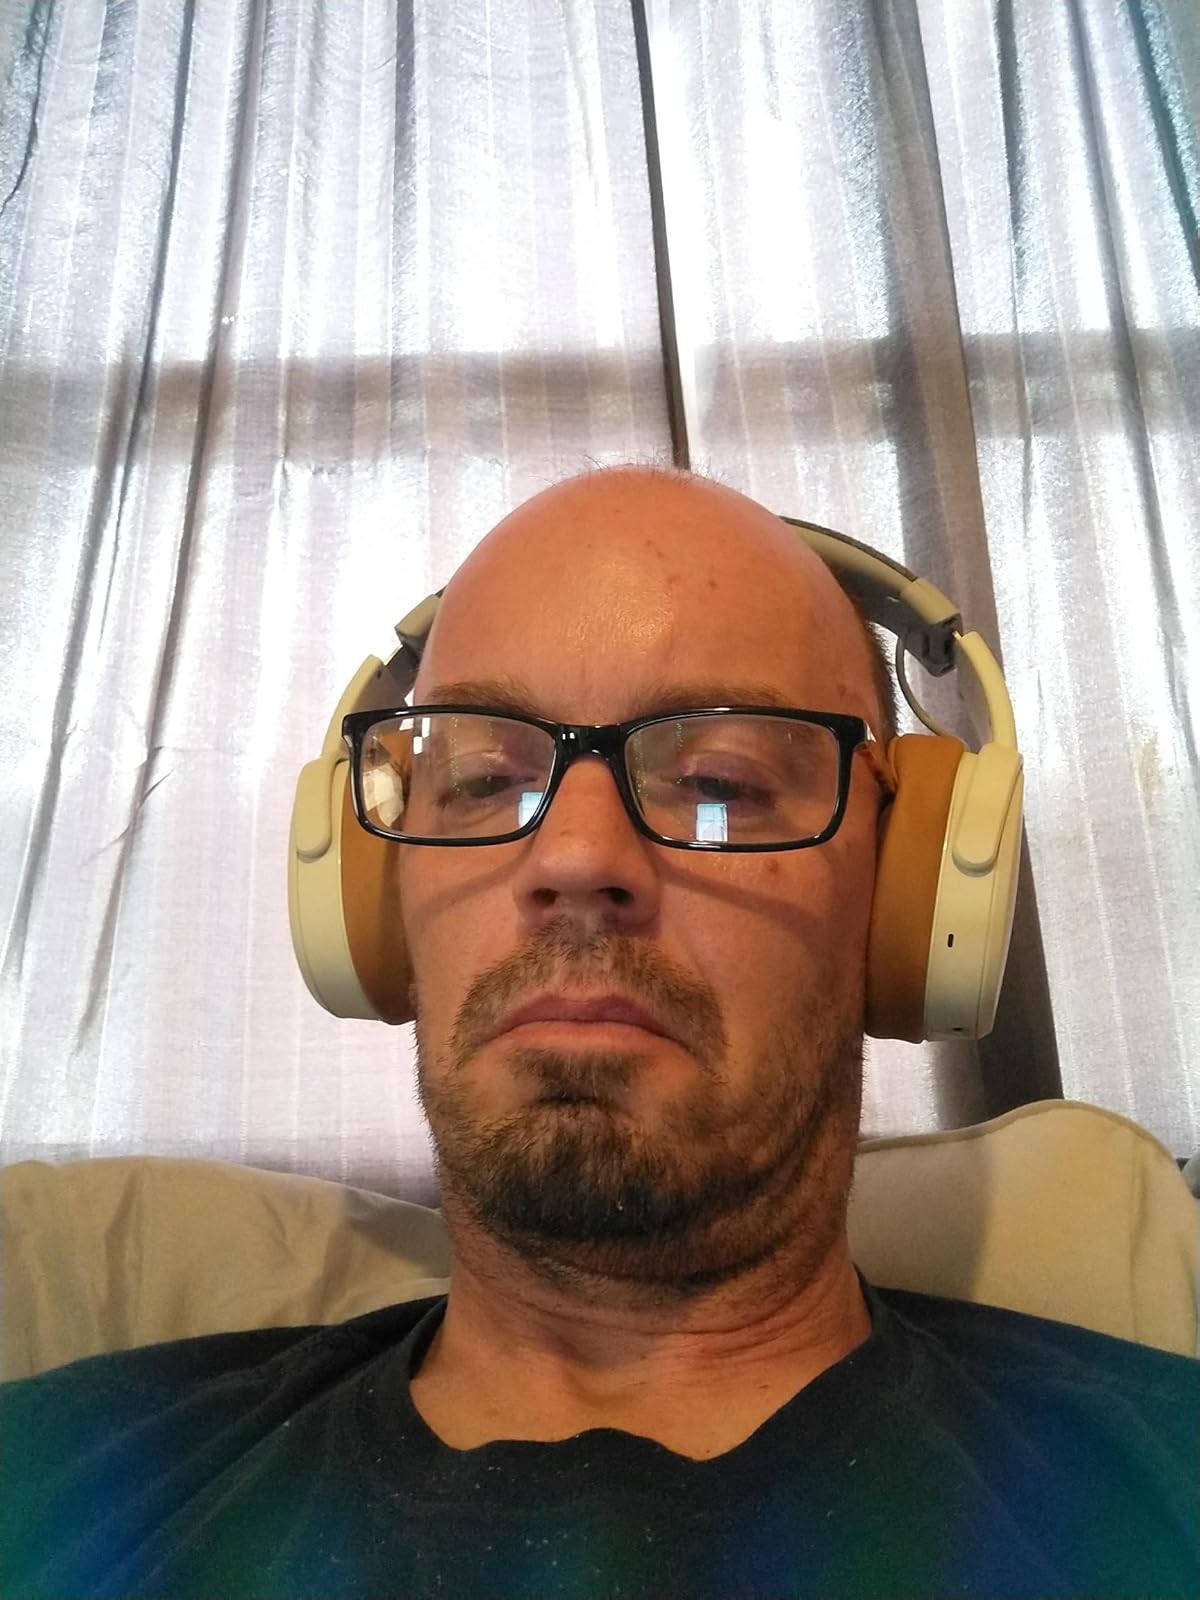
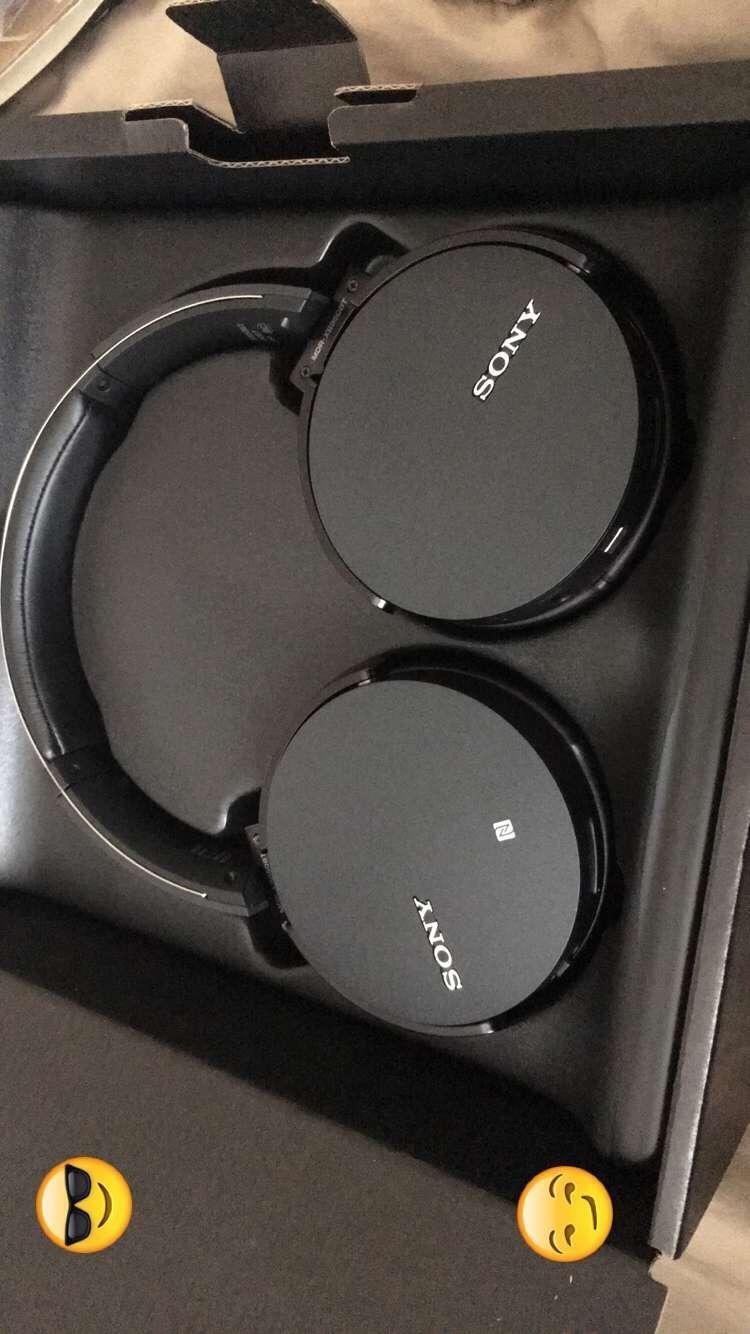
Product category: headphones
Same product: no